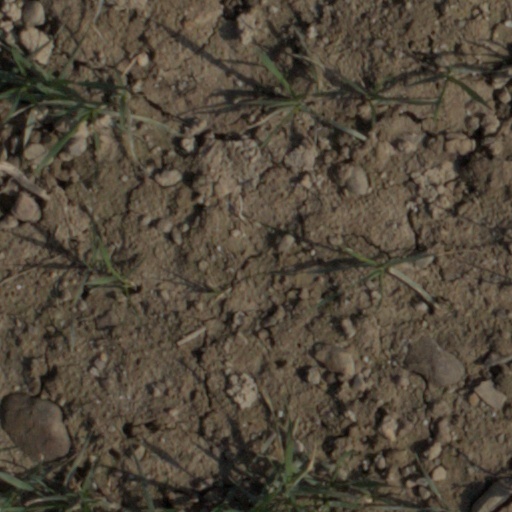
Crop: wheat